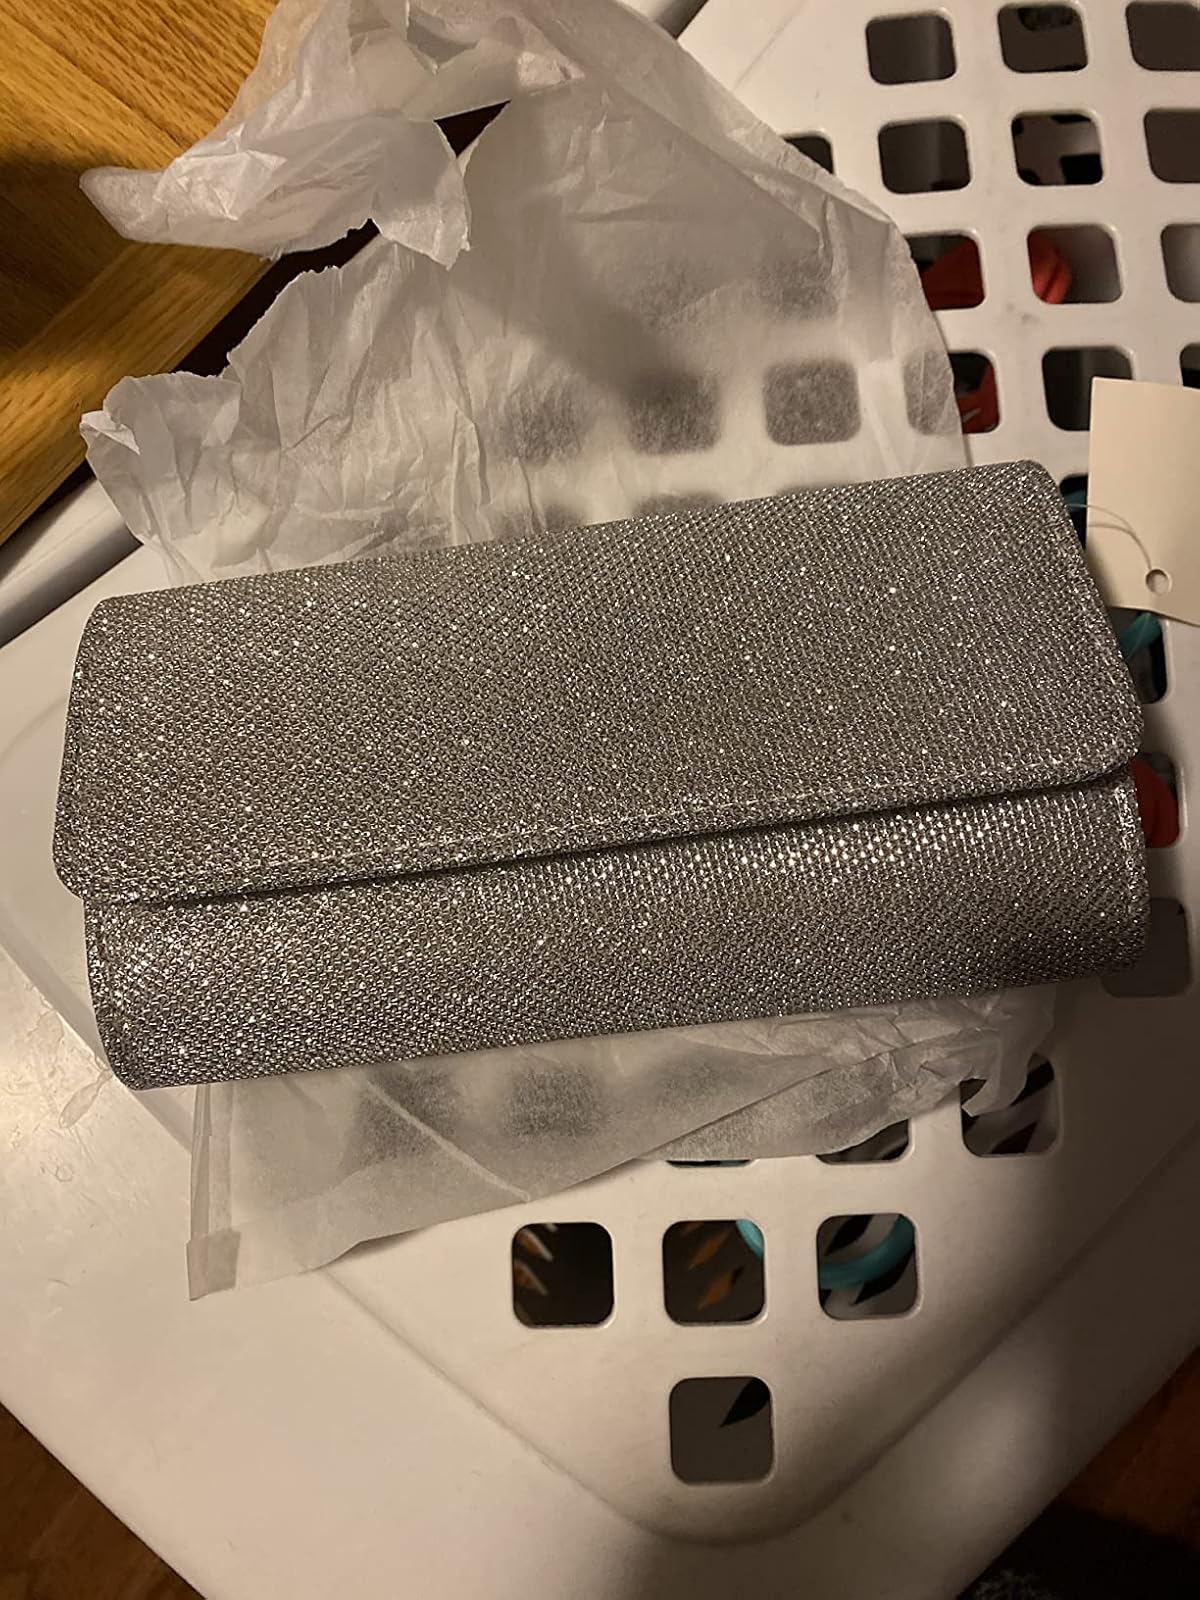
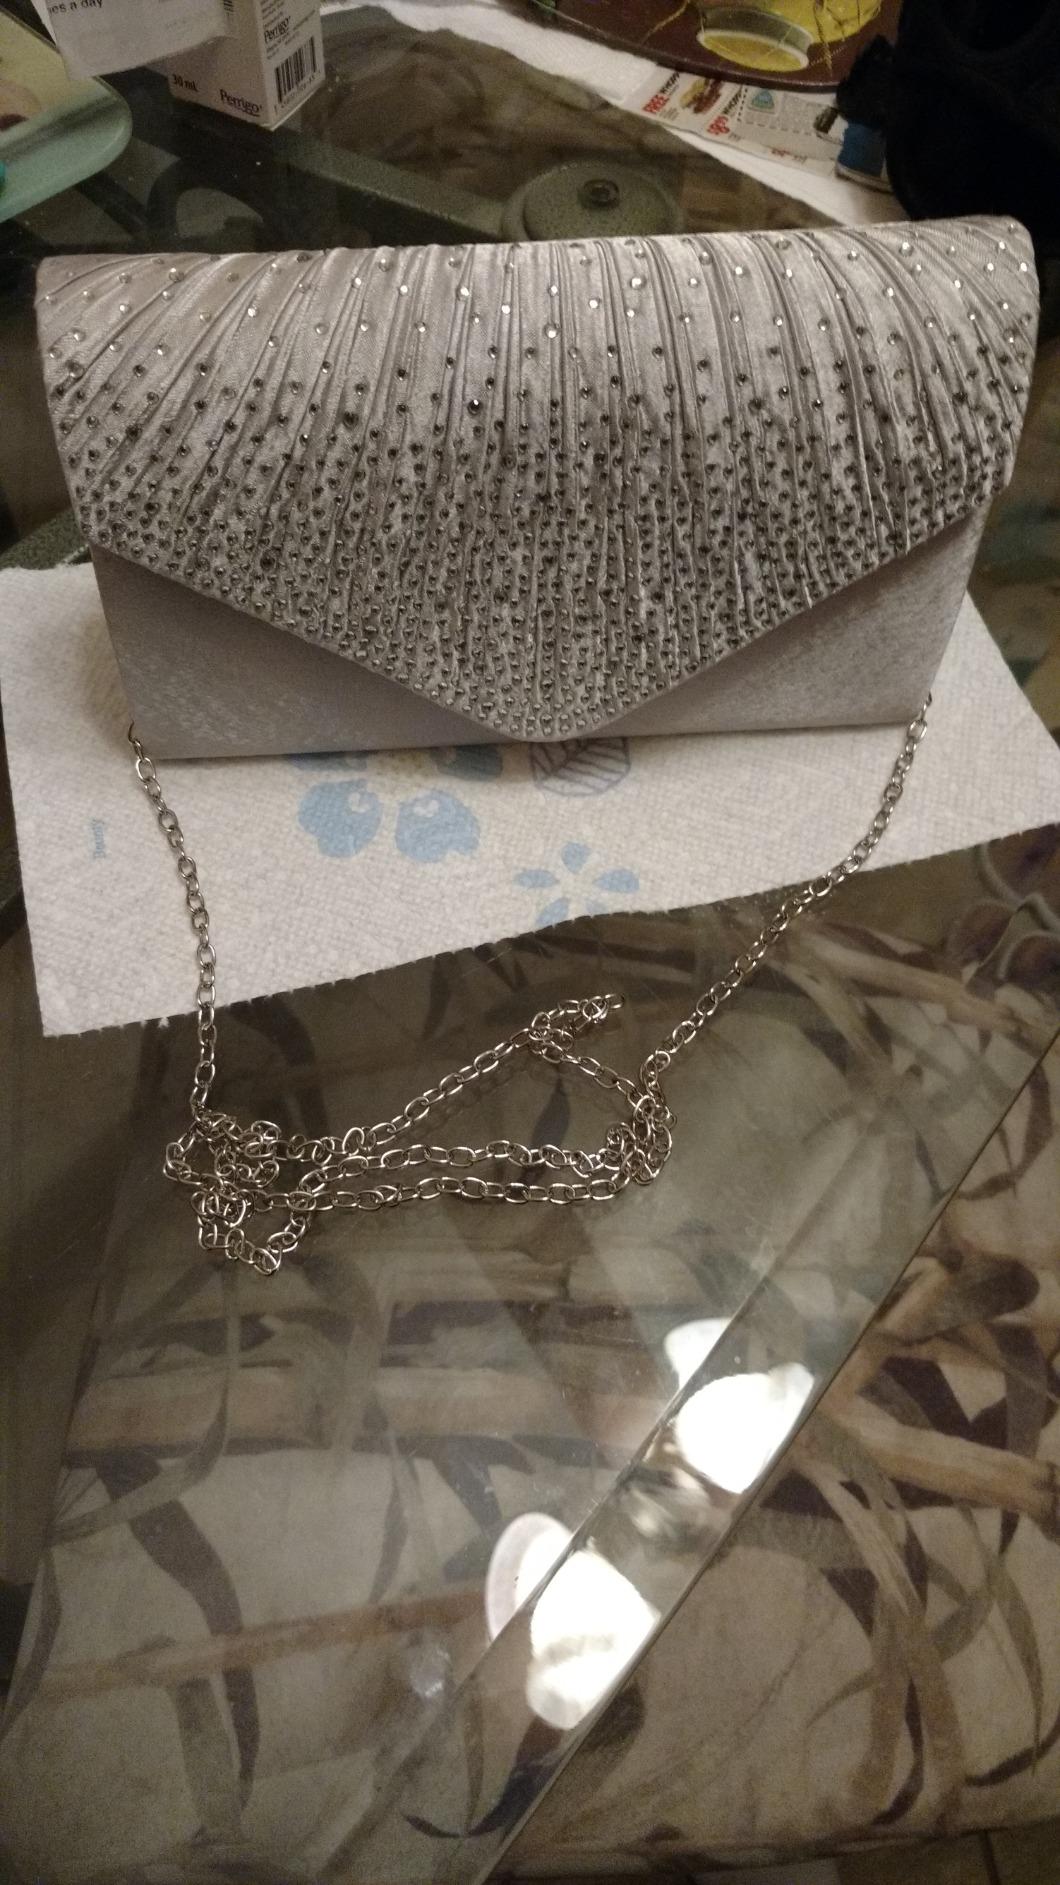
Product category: accessories_handbag
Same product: no